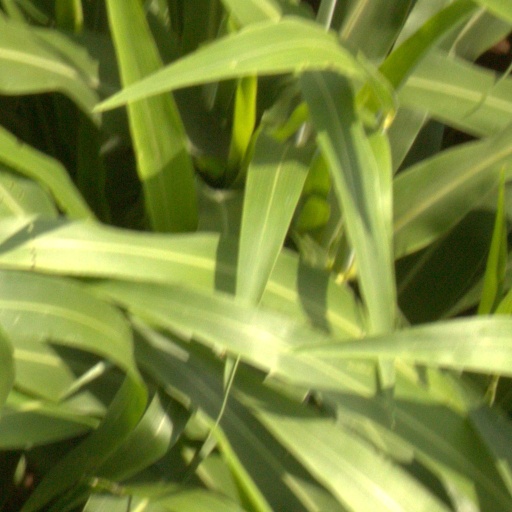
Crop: sorghum